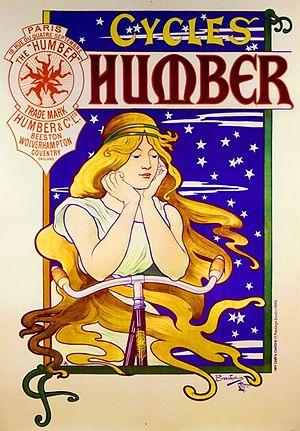
Humber était un fabricant anglais de bicyclettes, de motocyclettes et de véhicules à moteur, coté en bourse à partir de 1887. Il prend le nom de Humber & Co Limited en raison de la réputation de qualité des produits de l'un des associés de la fédération des entreprises qui avaient appartenu à Thomas Humber. Une reconstruction financière en 1899 transféra ses activités à Humber Limited. La marque disparaît en 1967. Humber était basé à Coventry dans les Midlands de l'Ouest.